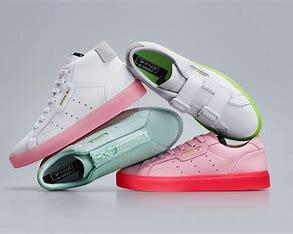
Brand: Adidas
Model: Sleek